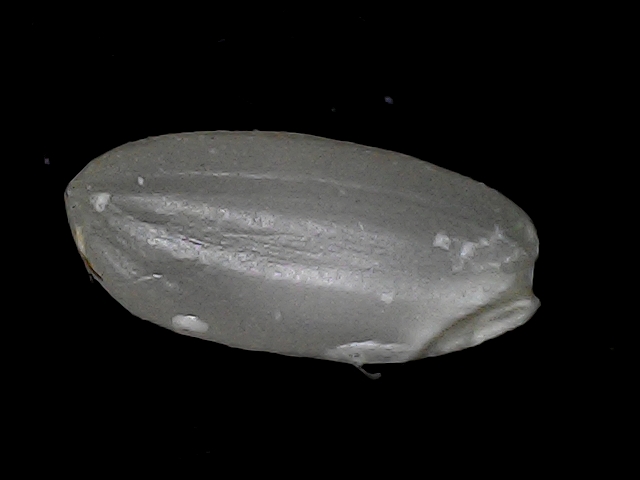
Rice variety: BD52